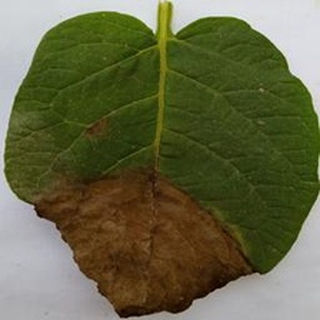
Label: potato_late_blight